Klingon Language Institute

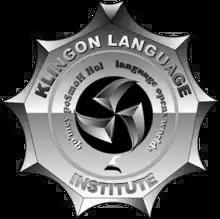
Logo of the Klingon Language Institute

The Klingon Language Institute (KLI) is an independent organization originally founded in Flourtown, Pennsylvania and now located in Kentucky. Its goal is to promote the Klingon language, a constructed language from the "Star Trek" fictional universe, as well as Klingon culture.